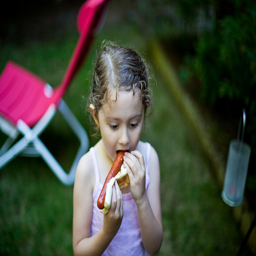
Girl eating a hot dog in the yard.
A young child eats a hot dog on a bun.
A young girl is eating a hot dog on a bun.
An adorable young girl eating a hot dog on a bun.
Young girl eating hot dog outside in lawn.